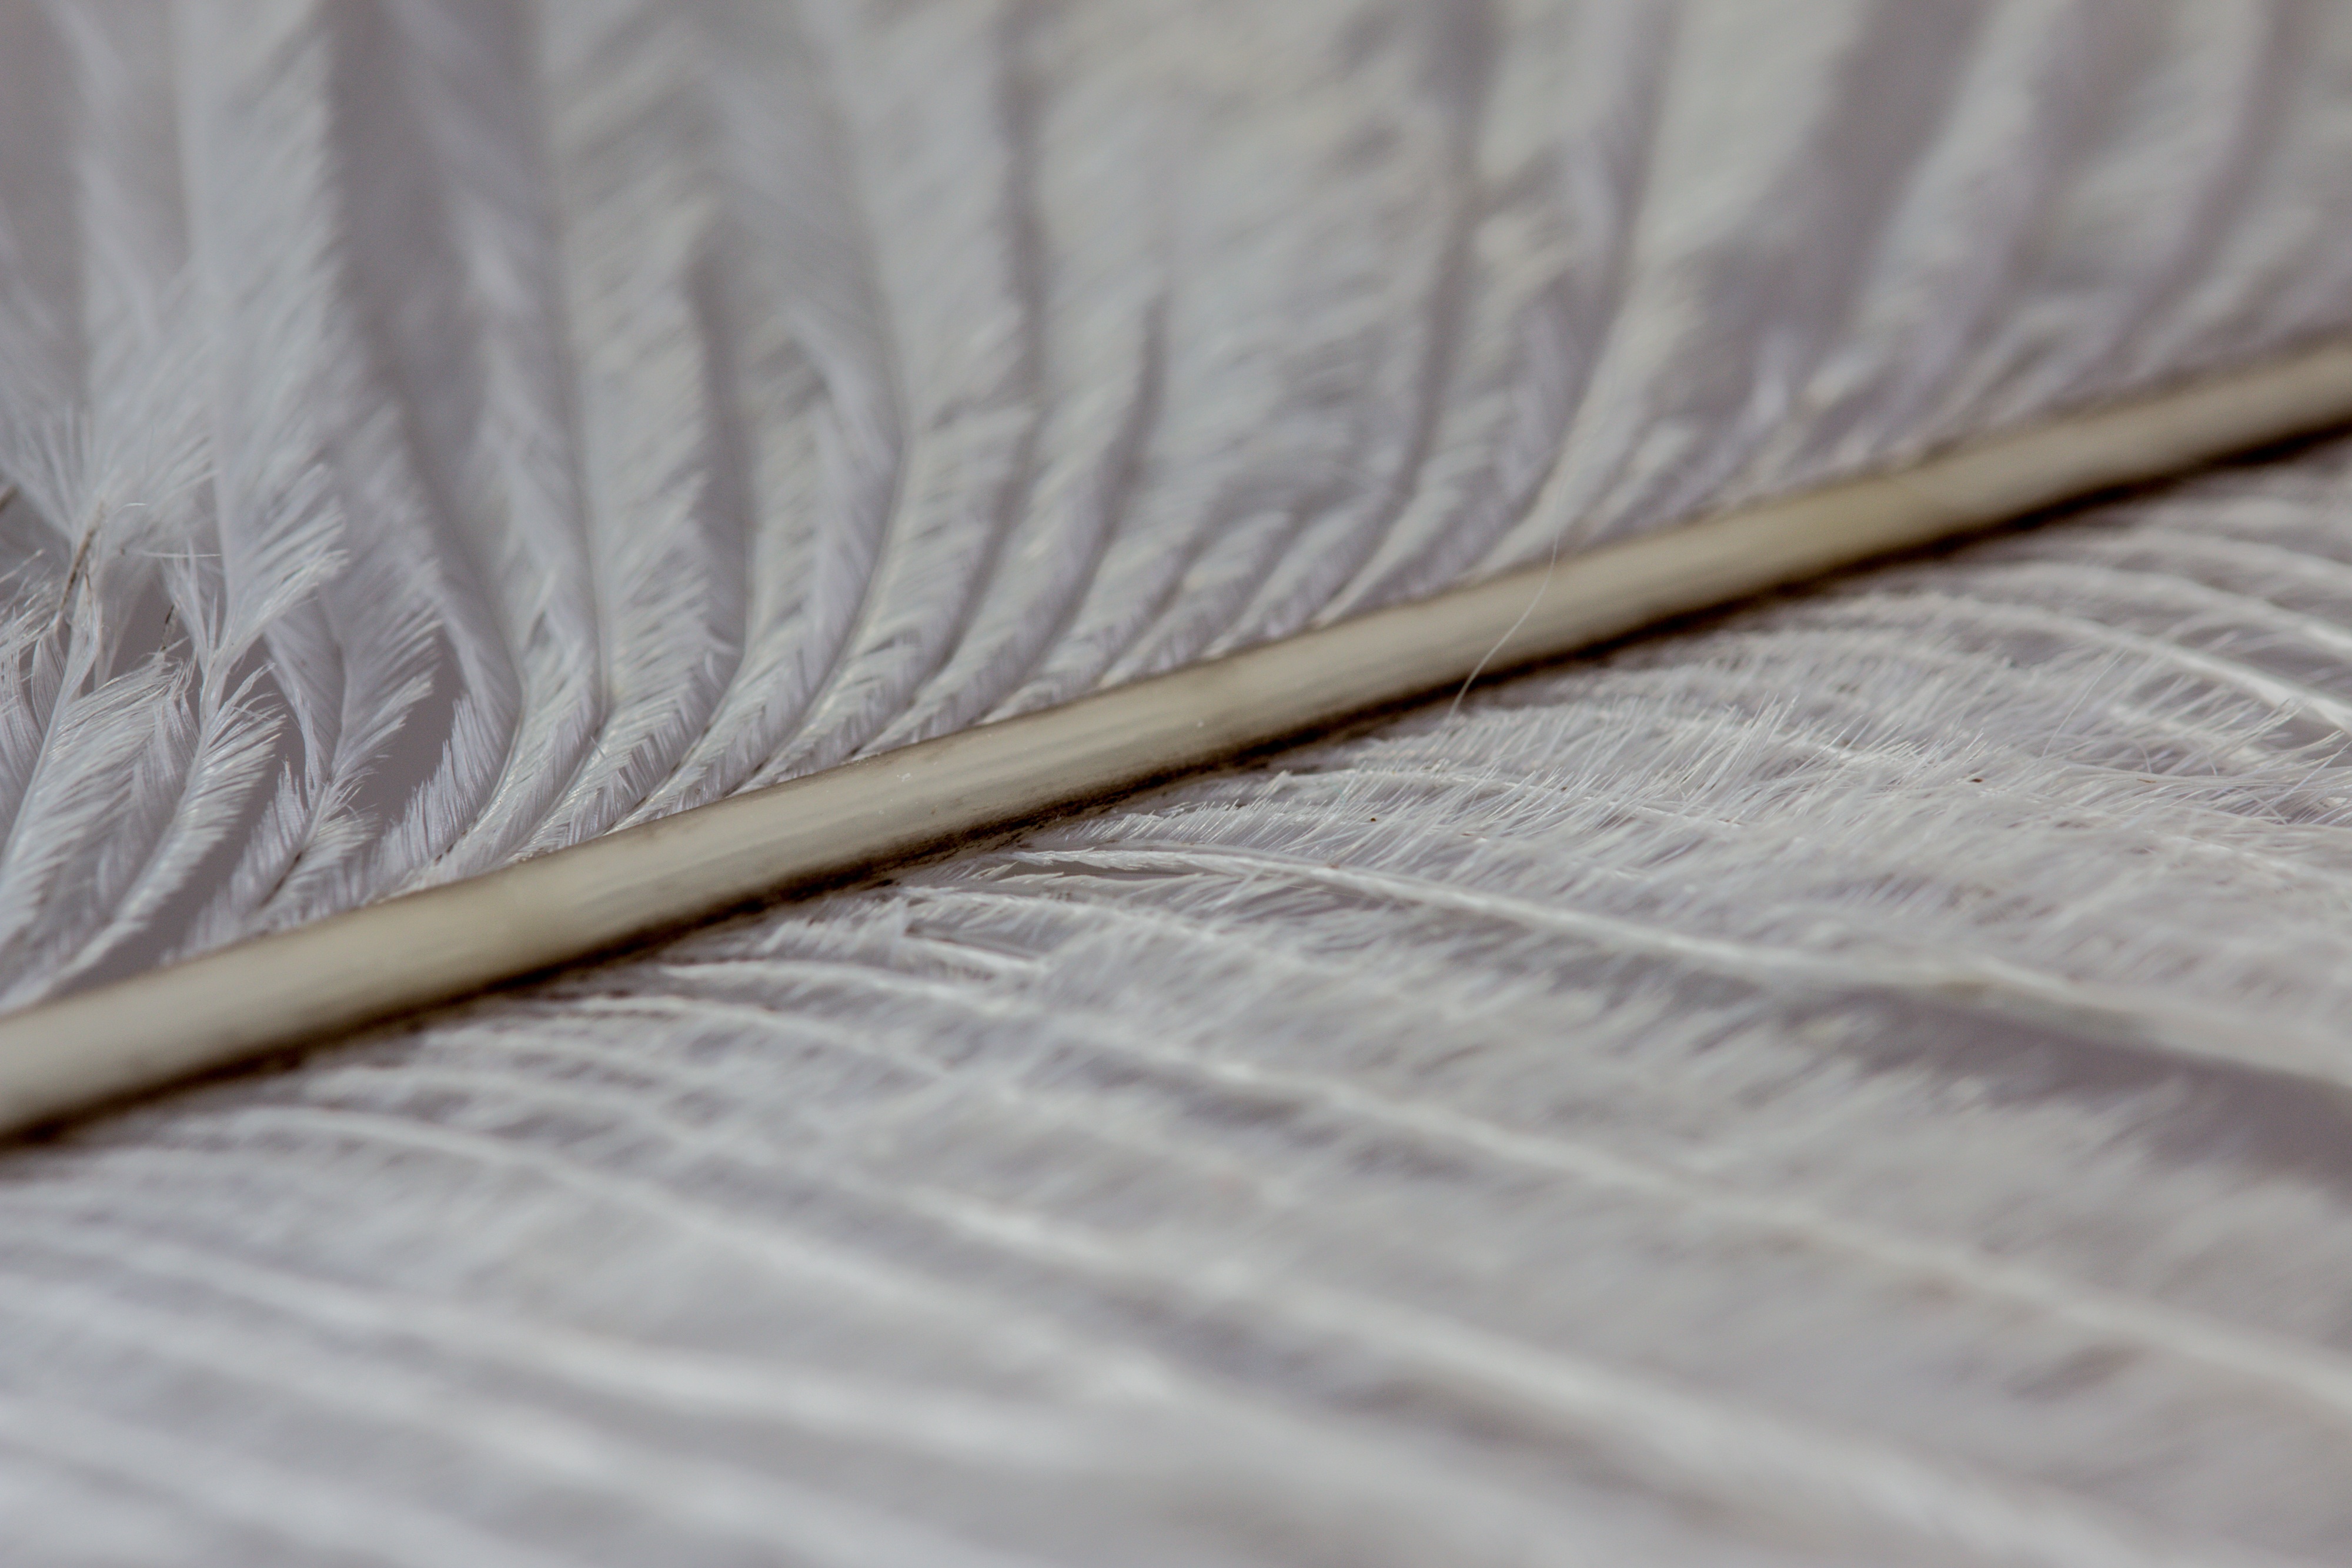
writing, hand, wing, wood, texture, spring, macro, close, material, close up, textile, background, bed, strauss, bird feather, strauss spring